Daswanth

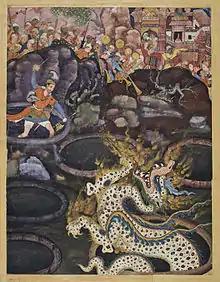
"Umar Defeats a Dragon", from the Akbar Hamzanama manuscript

"Arjun hitting the target" (pictured right) is his first work in the Razmnana. It depicts a crowd of kings in King Drupada's capital for a ceremony called a svayamvara, where a woman, in this case, Draupadi, would pick a husband from a crowd of suitors. Arjuna, the protagonist of the epic, is pictured in red in the left of the scene near a caldron of hot oil over fire. The intricate facial expressions of the onlooking crowd and details of the fire and grass are indicative of Daswanth's unique style.